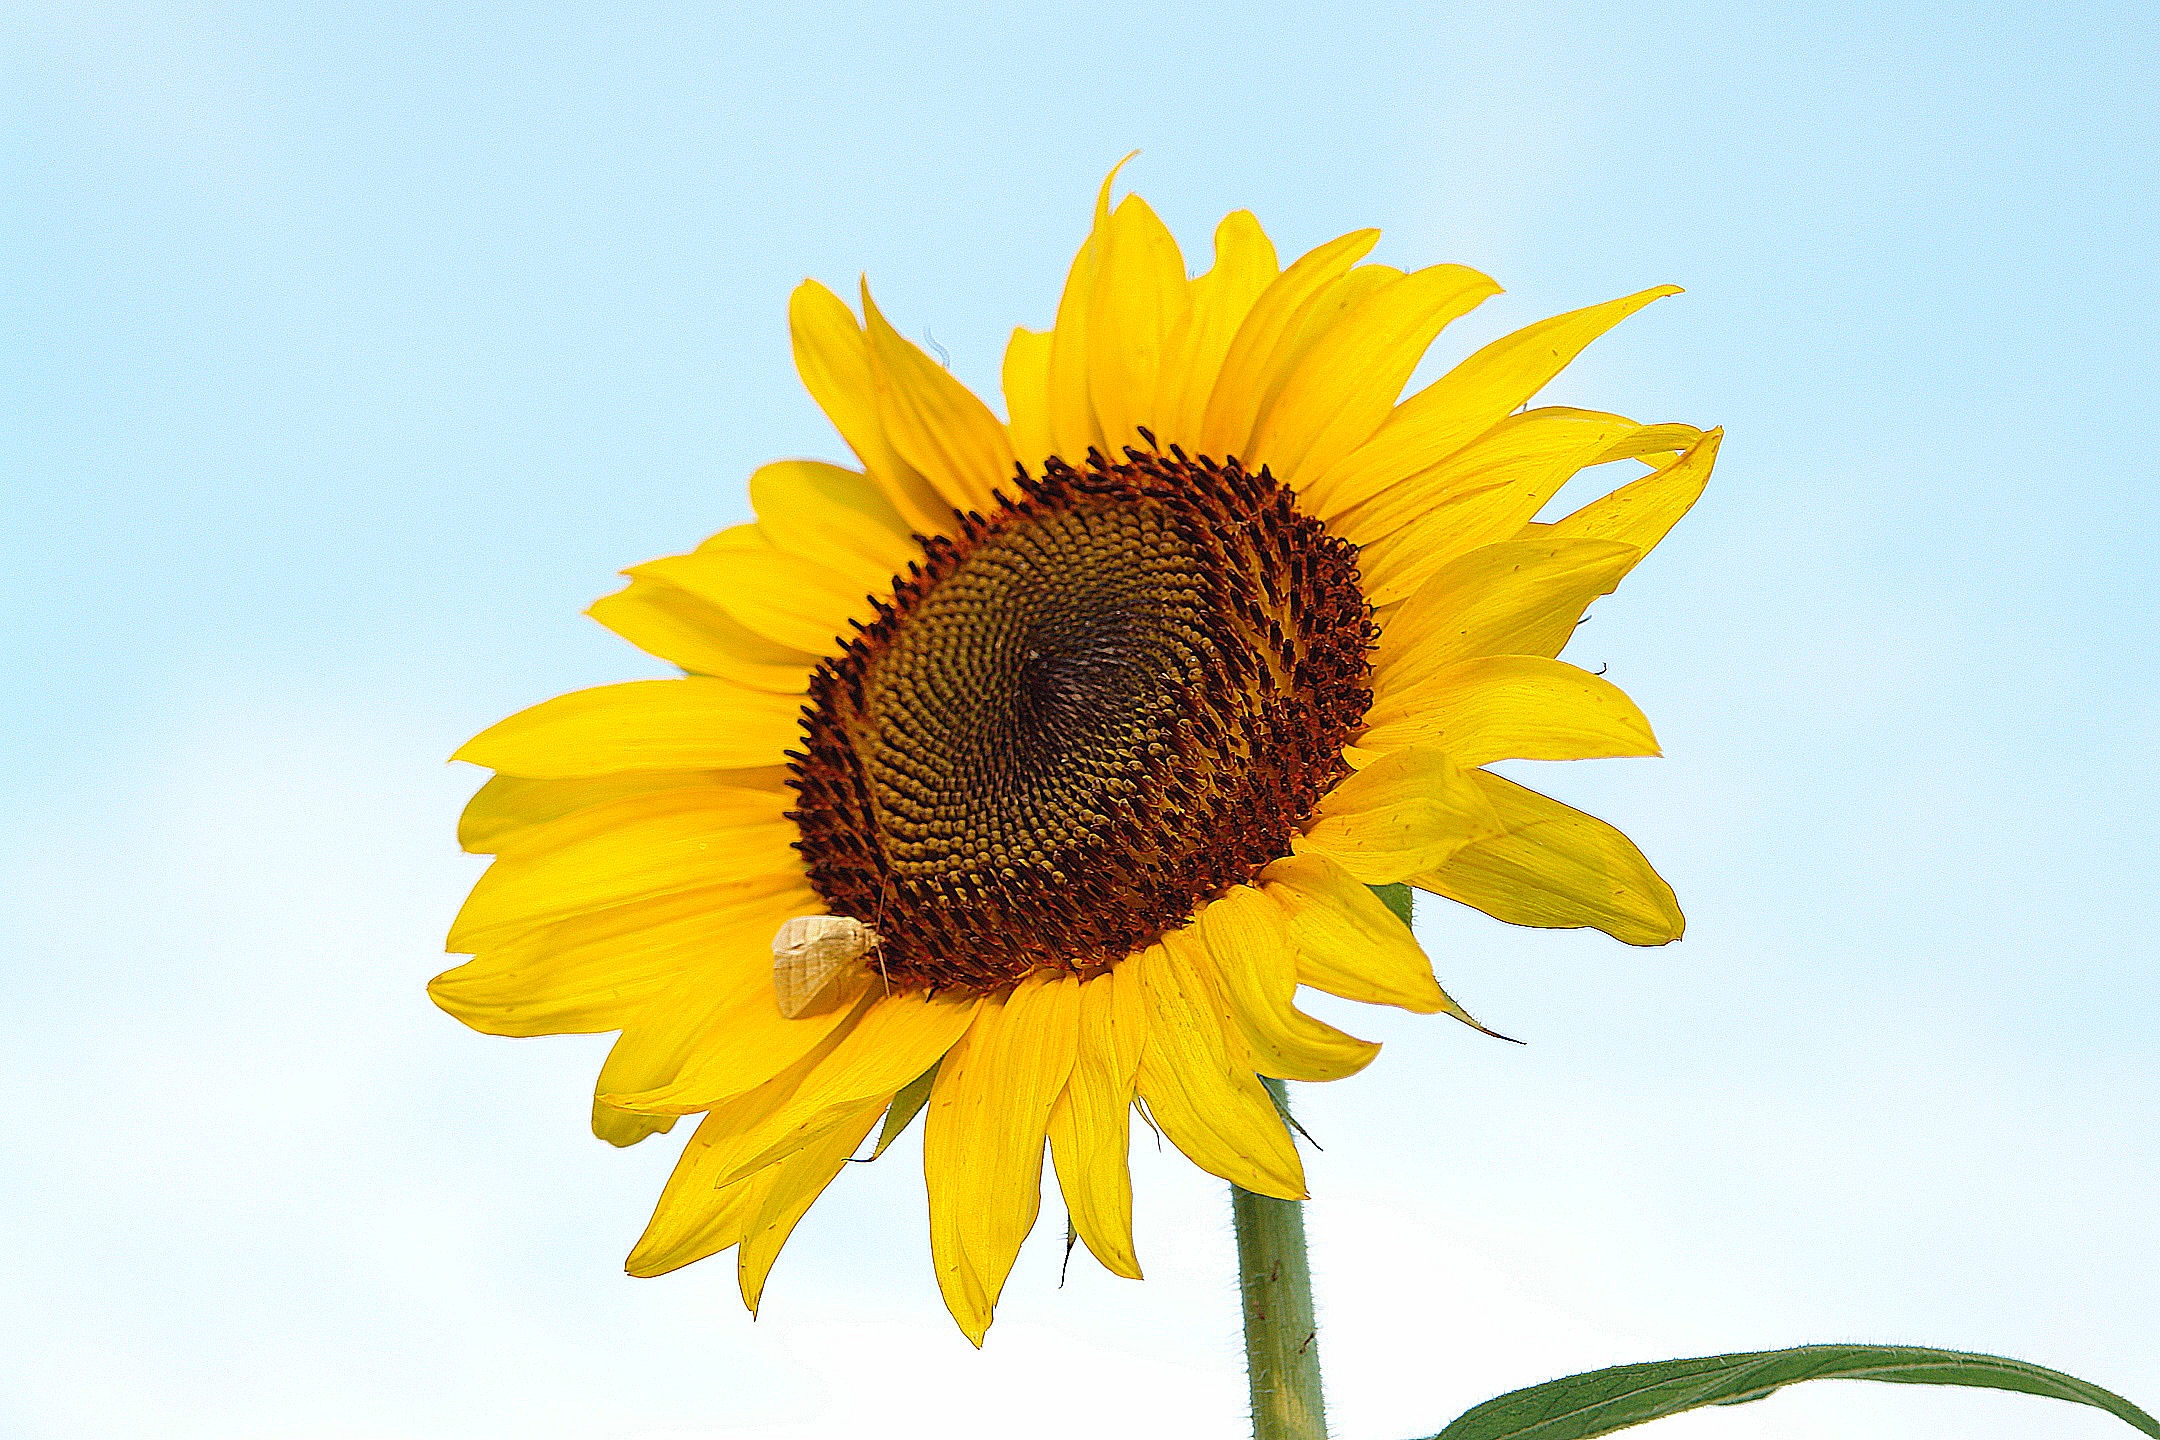
landscape, nature, outdoor, blossom, plant, sky, field, farm, flower, petal, summer, floral, rural, natural, blooming, yellow, flora, botanical, sunflower, sunny, bright, vegetarian food, flowering plant, daisy family, asterales, sunflower seed, plant stem, land plant